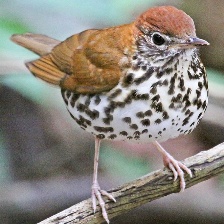
Species: WOOD THRUSH
Scientific name: HYLOCICHLA MUSTELINA